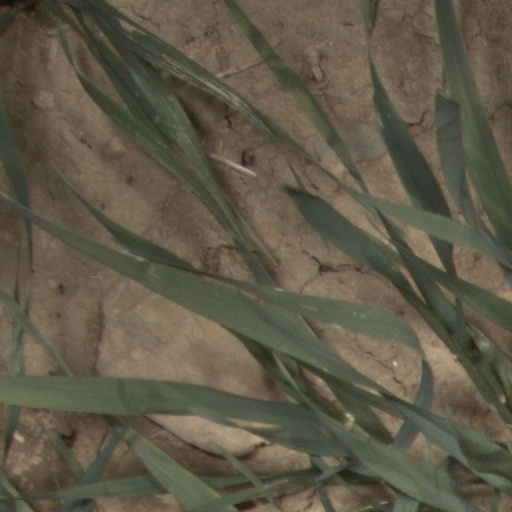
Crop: wheat